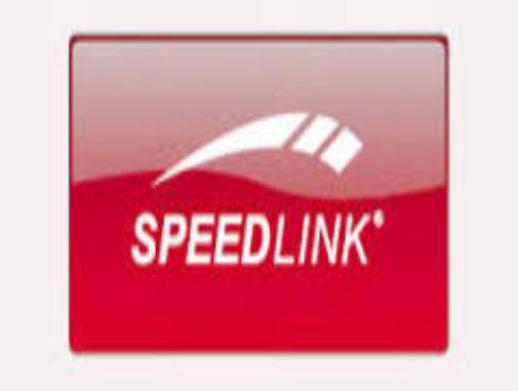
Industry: Electronic